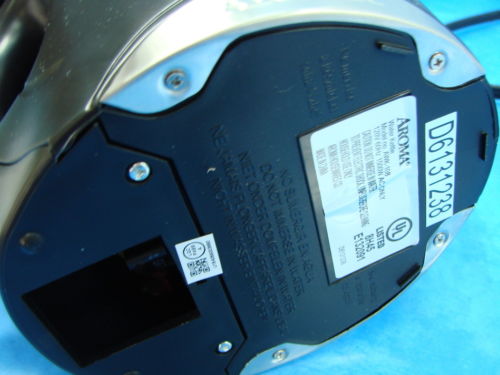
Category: kettle